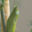
Label: caterpillar